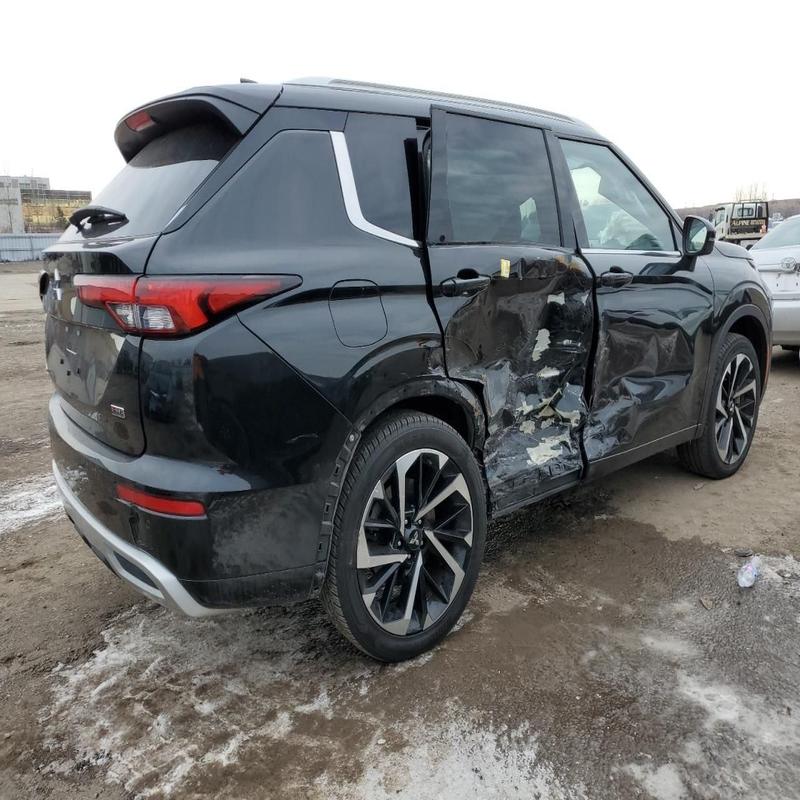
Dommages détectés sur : porte avant droite, porte arrière droite, aile arrière droite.
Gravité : majeur